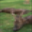
Label: deer